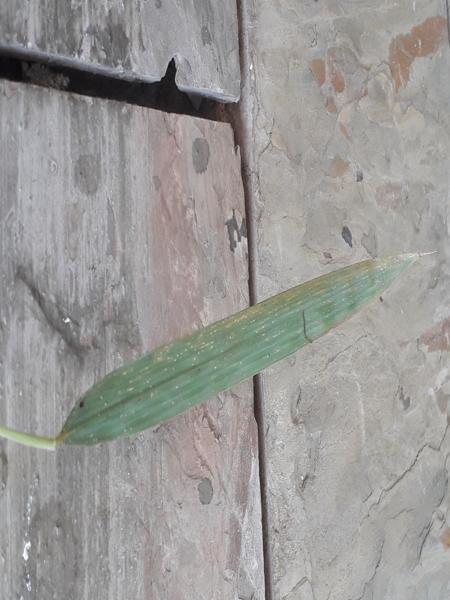
Plant: Bamboo